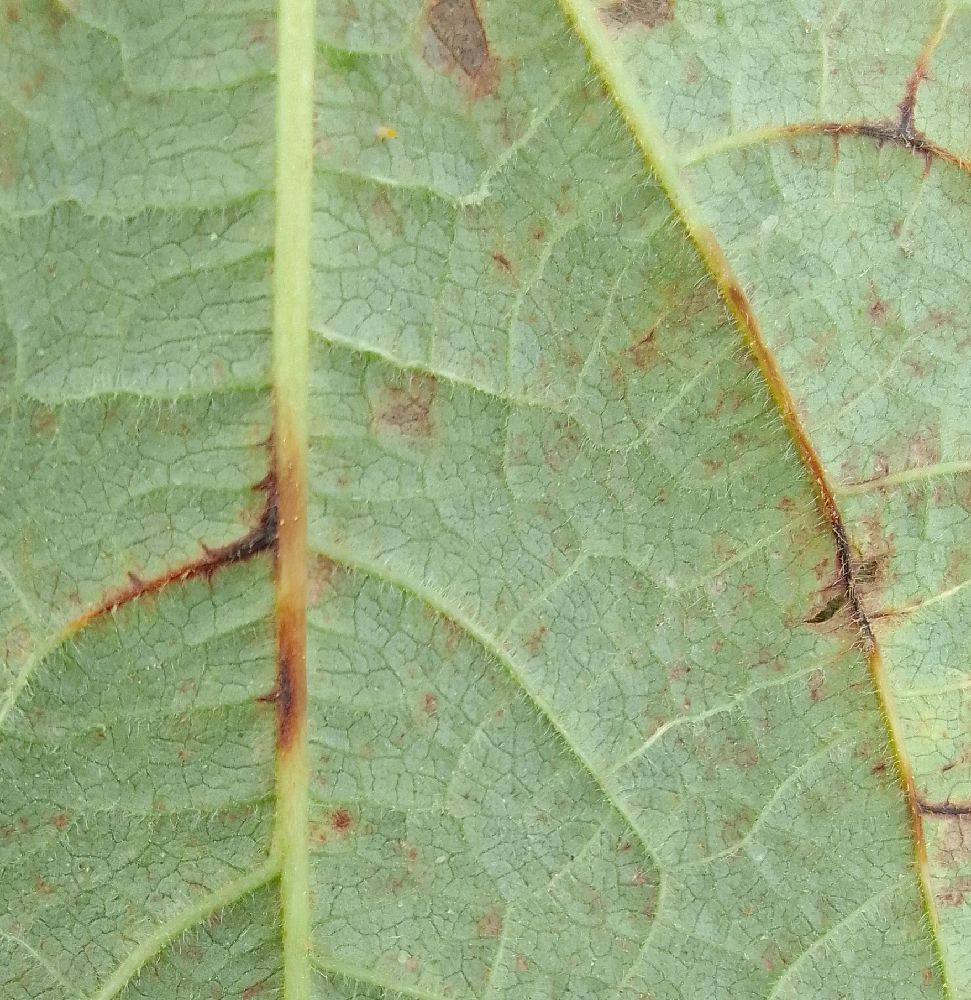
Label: anthracnose